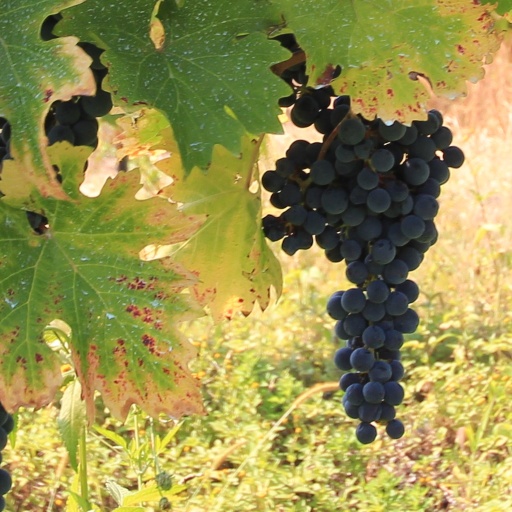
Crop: grape